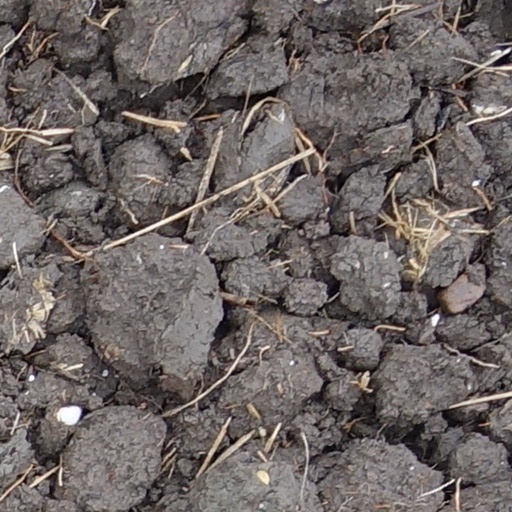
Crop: wheat